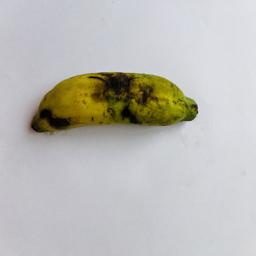
Ripeness: Overripe